Sagamore Hill

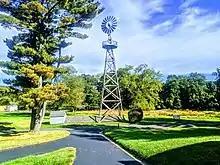
The windmill at Sagamore Hill

On July 25, 1962, Congress established Sagamore Hill National Historic Site to preserve the house as a unit of the National Park Service. As with all historic areas administered by the National Park Service, Sagamore Hill was listed on the National Register of Historic Places on October 15, 1966.